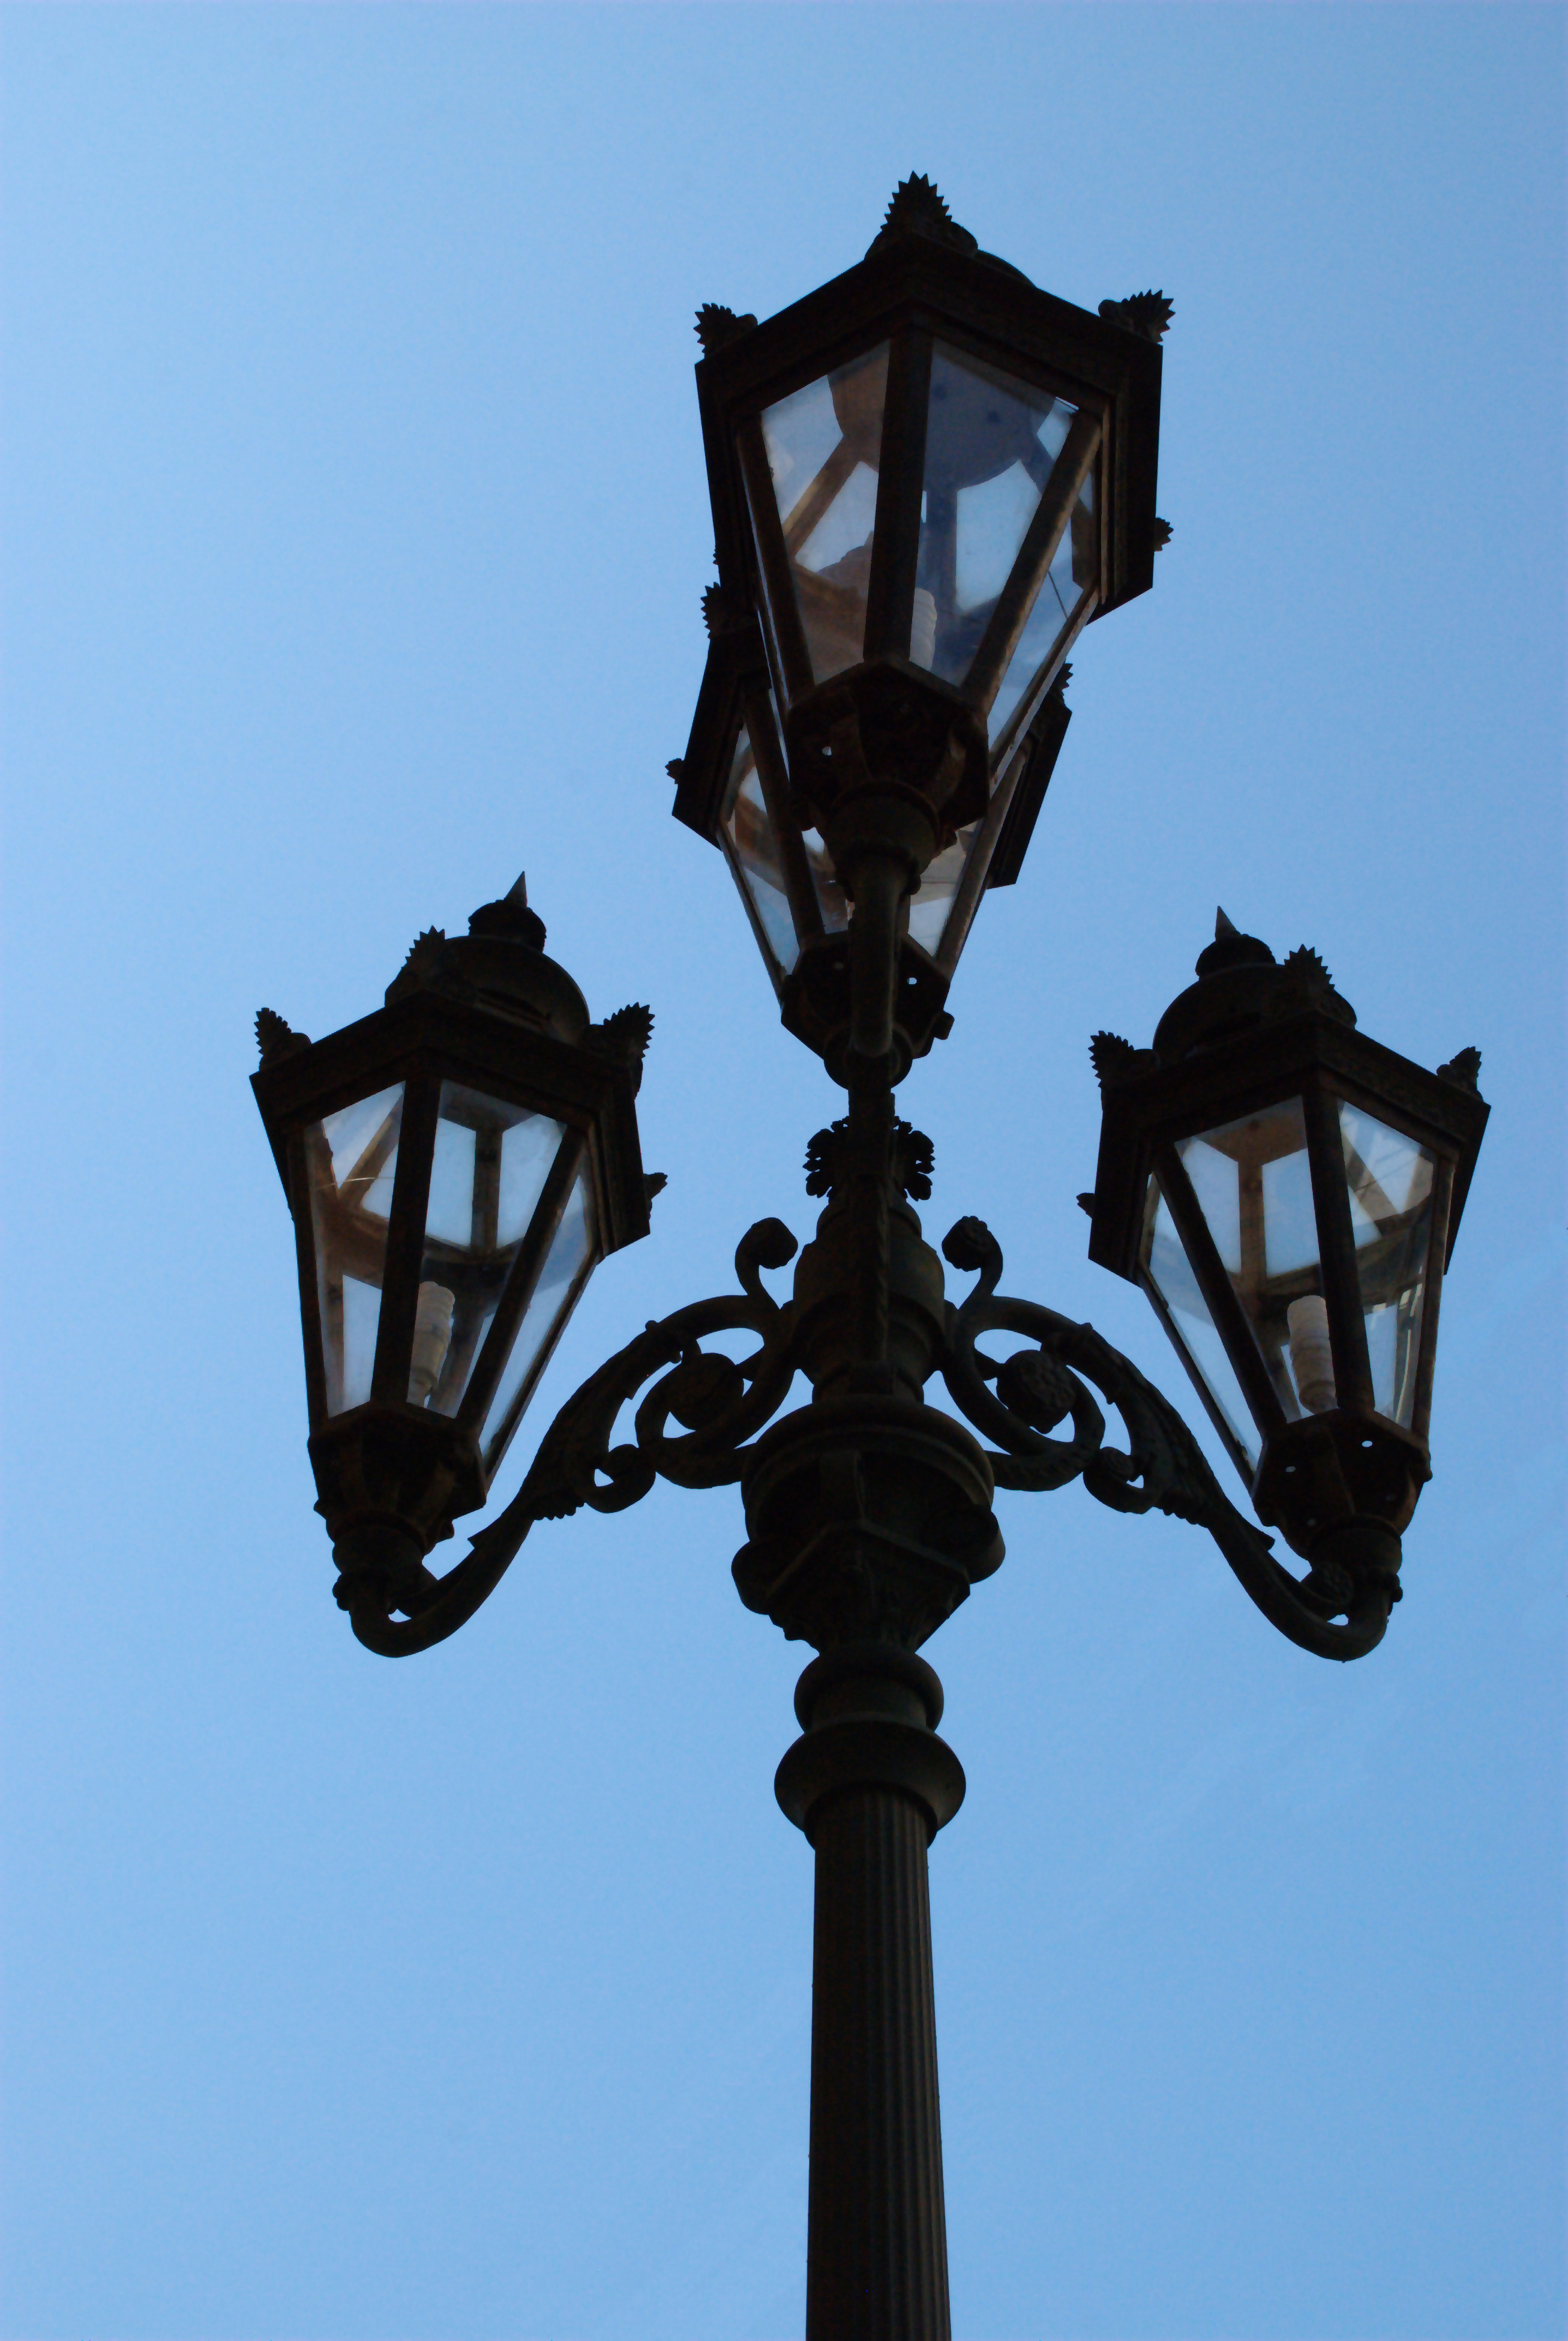
light, city, cityscape, street light, nikon, lighting, cool image, symmetry, light fixture, moscow, chandelier, russia, d80, cityscapes, moskau, nikond80, moscou